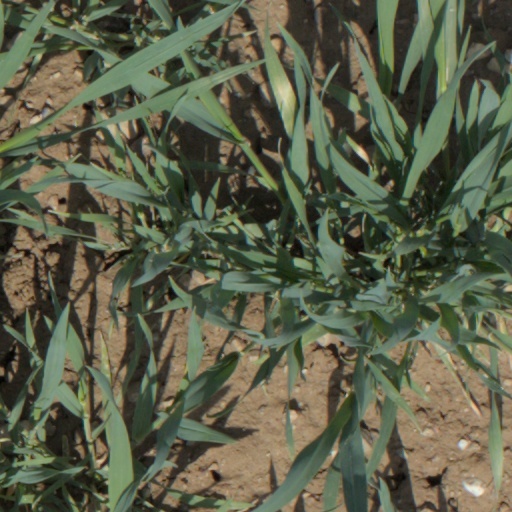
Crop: wheat